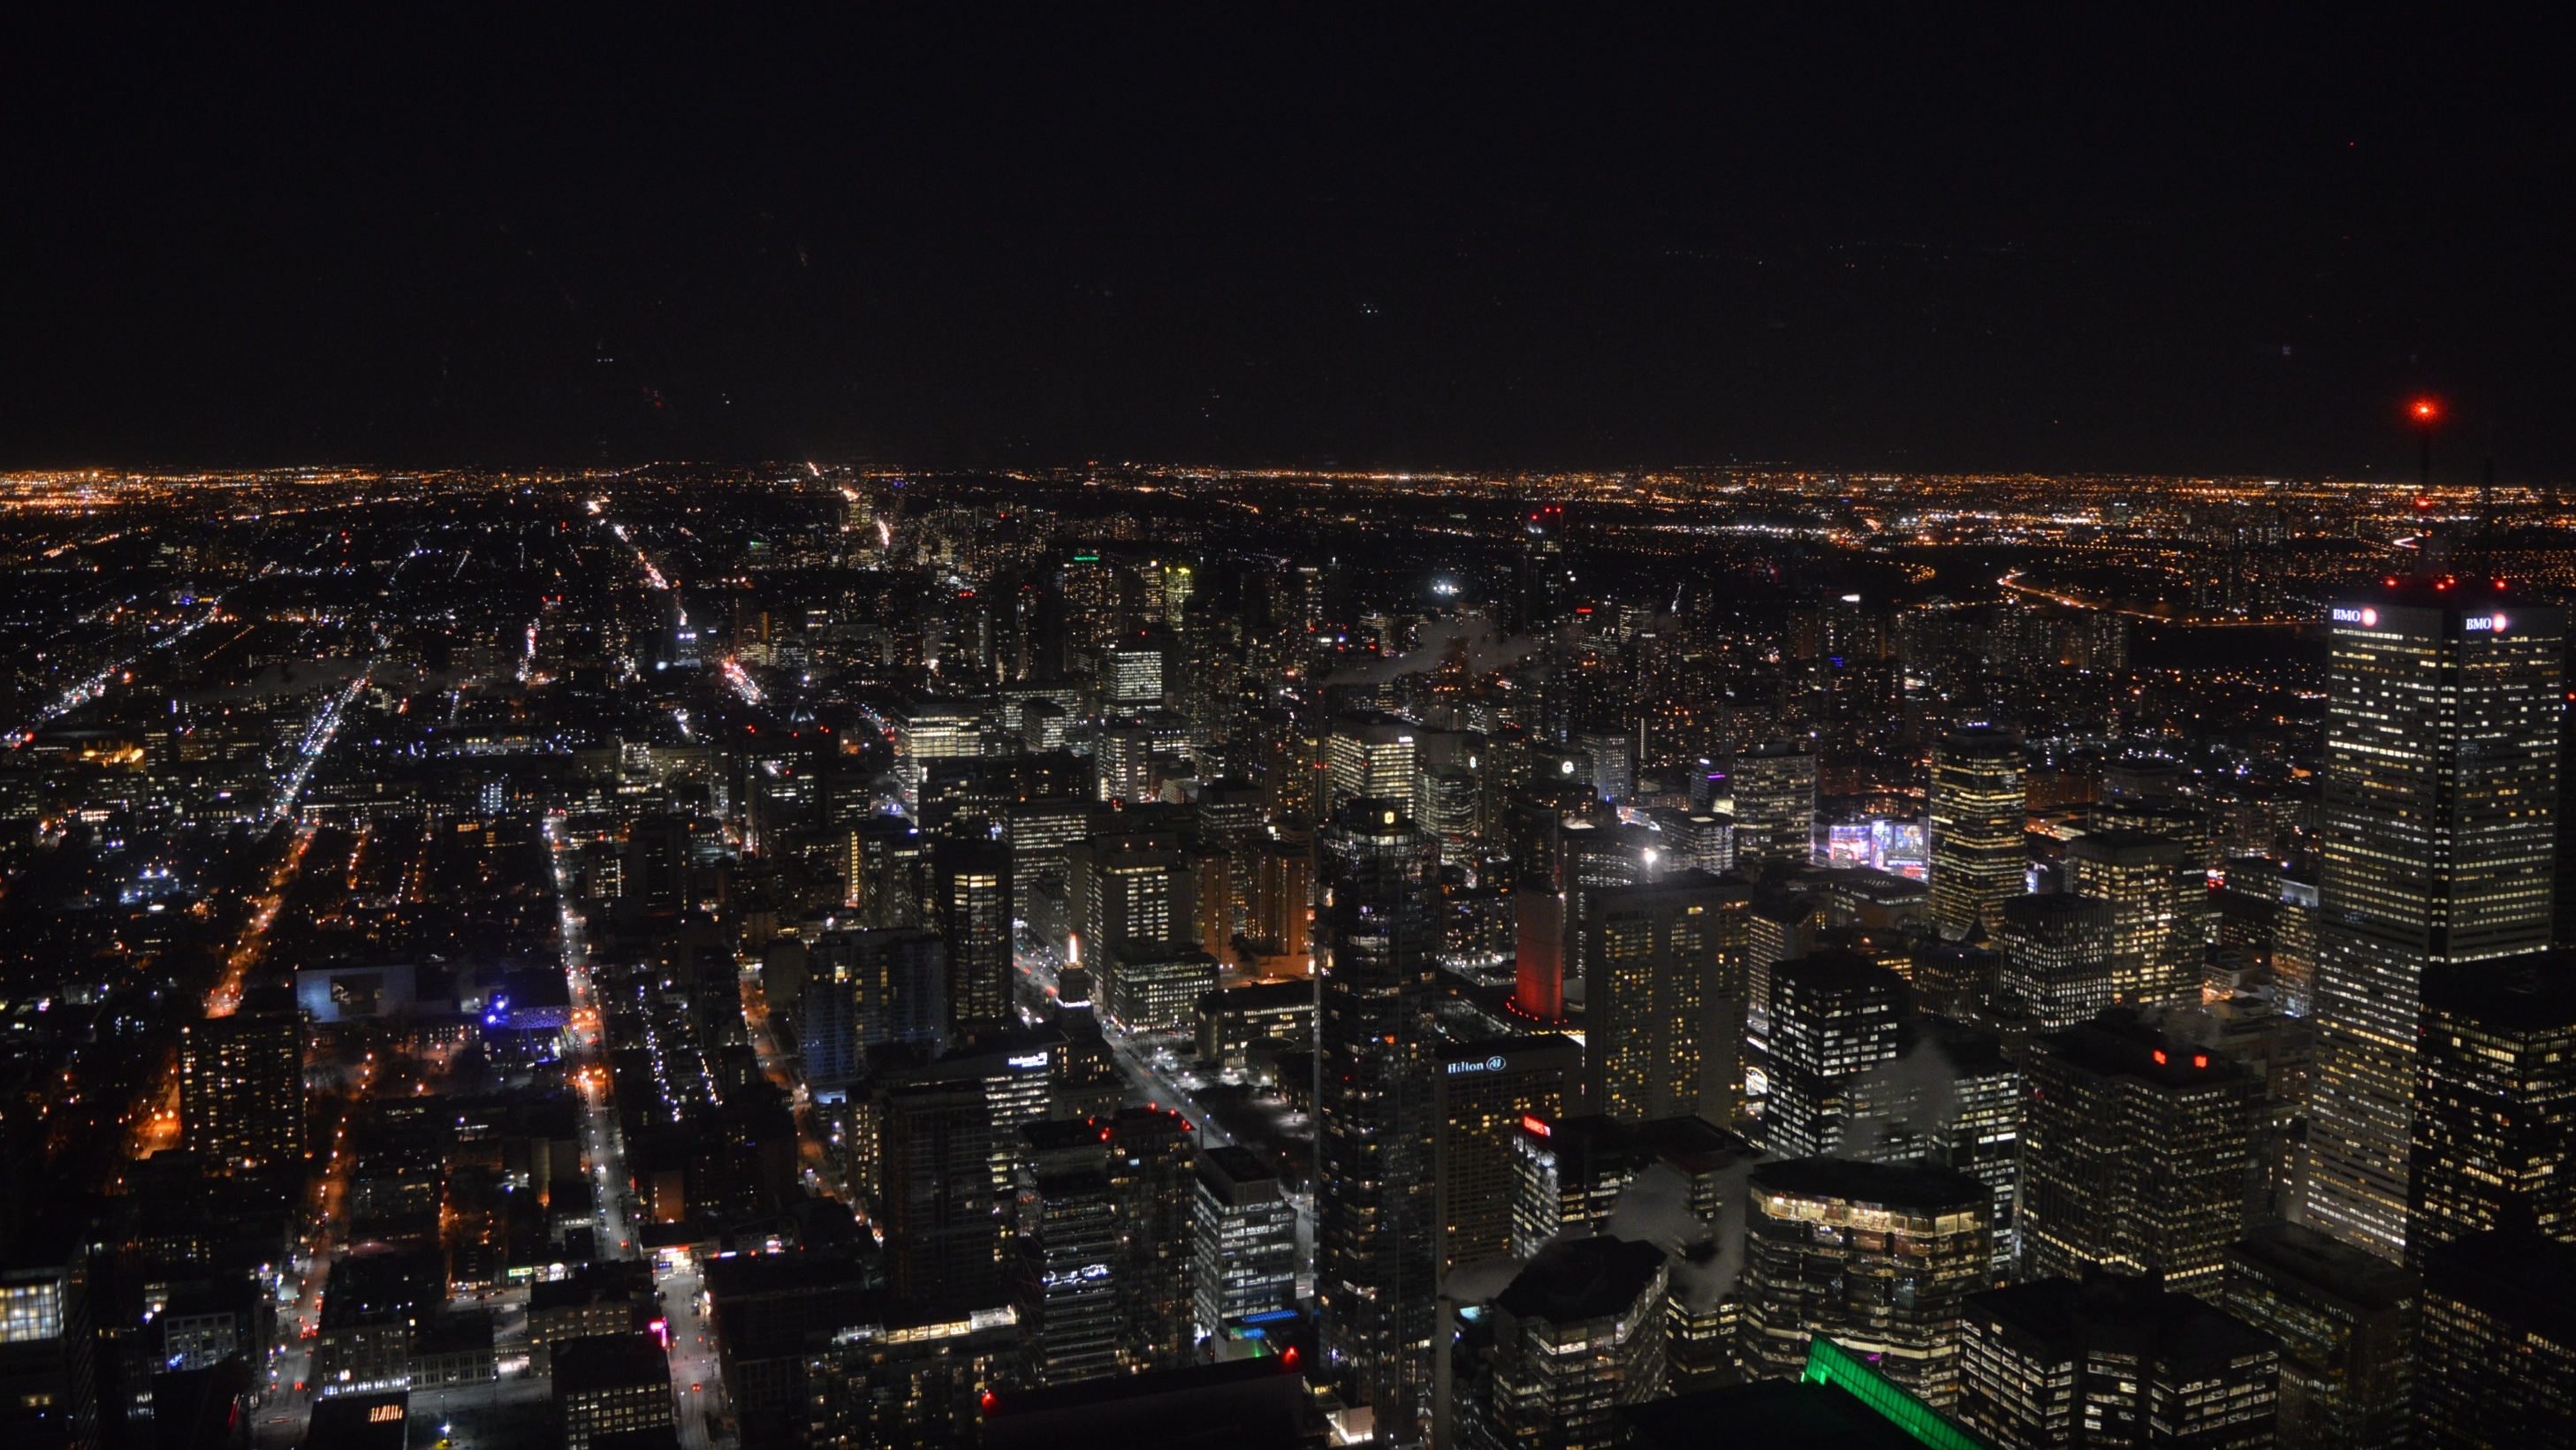
skyline, night, city, skyscraper, cityscape, downtown, dusk, evening, darkness, metropolis, aerial photography, urban area, human settlement, atmosphere of earth, metropolitan area